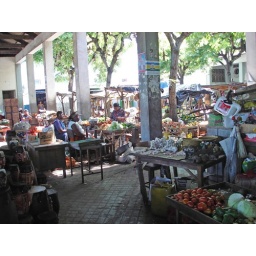
Inside the market in Inhambane the women cleaning the fish don't want you to take photos or a video of them.